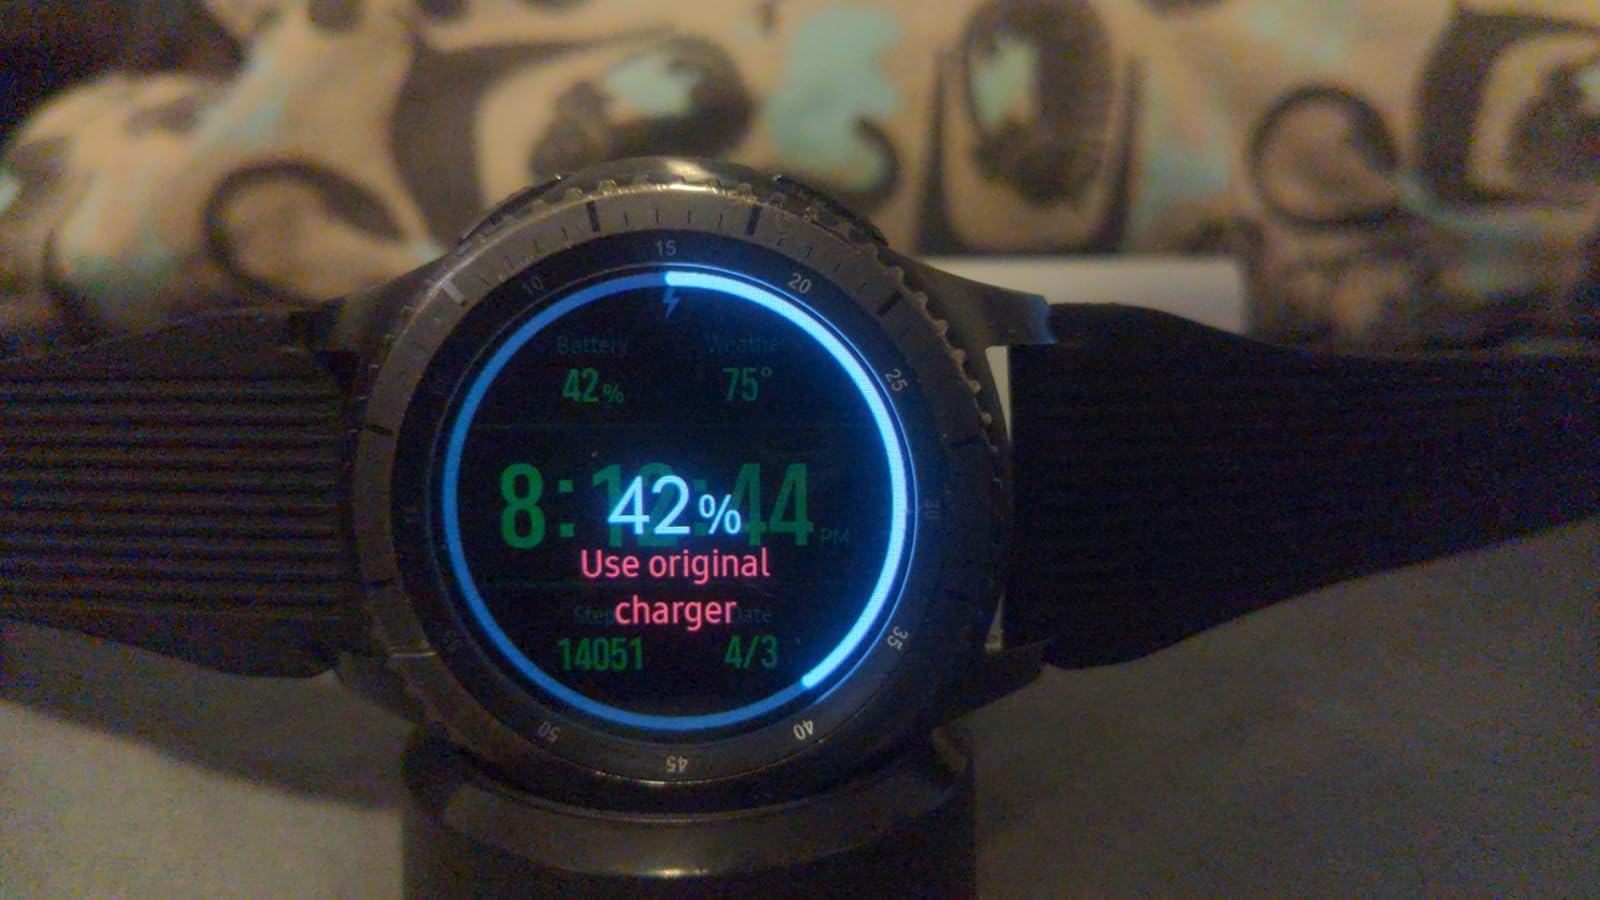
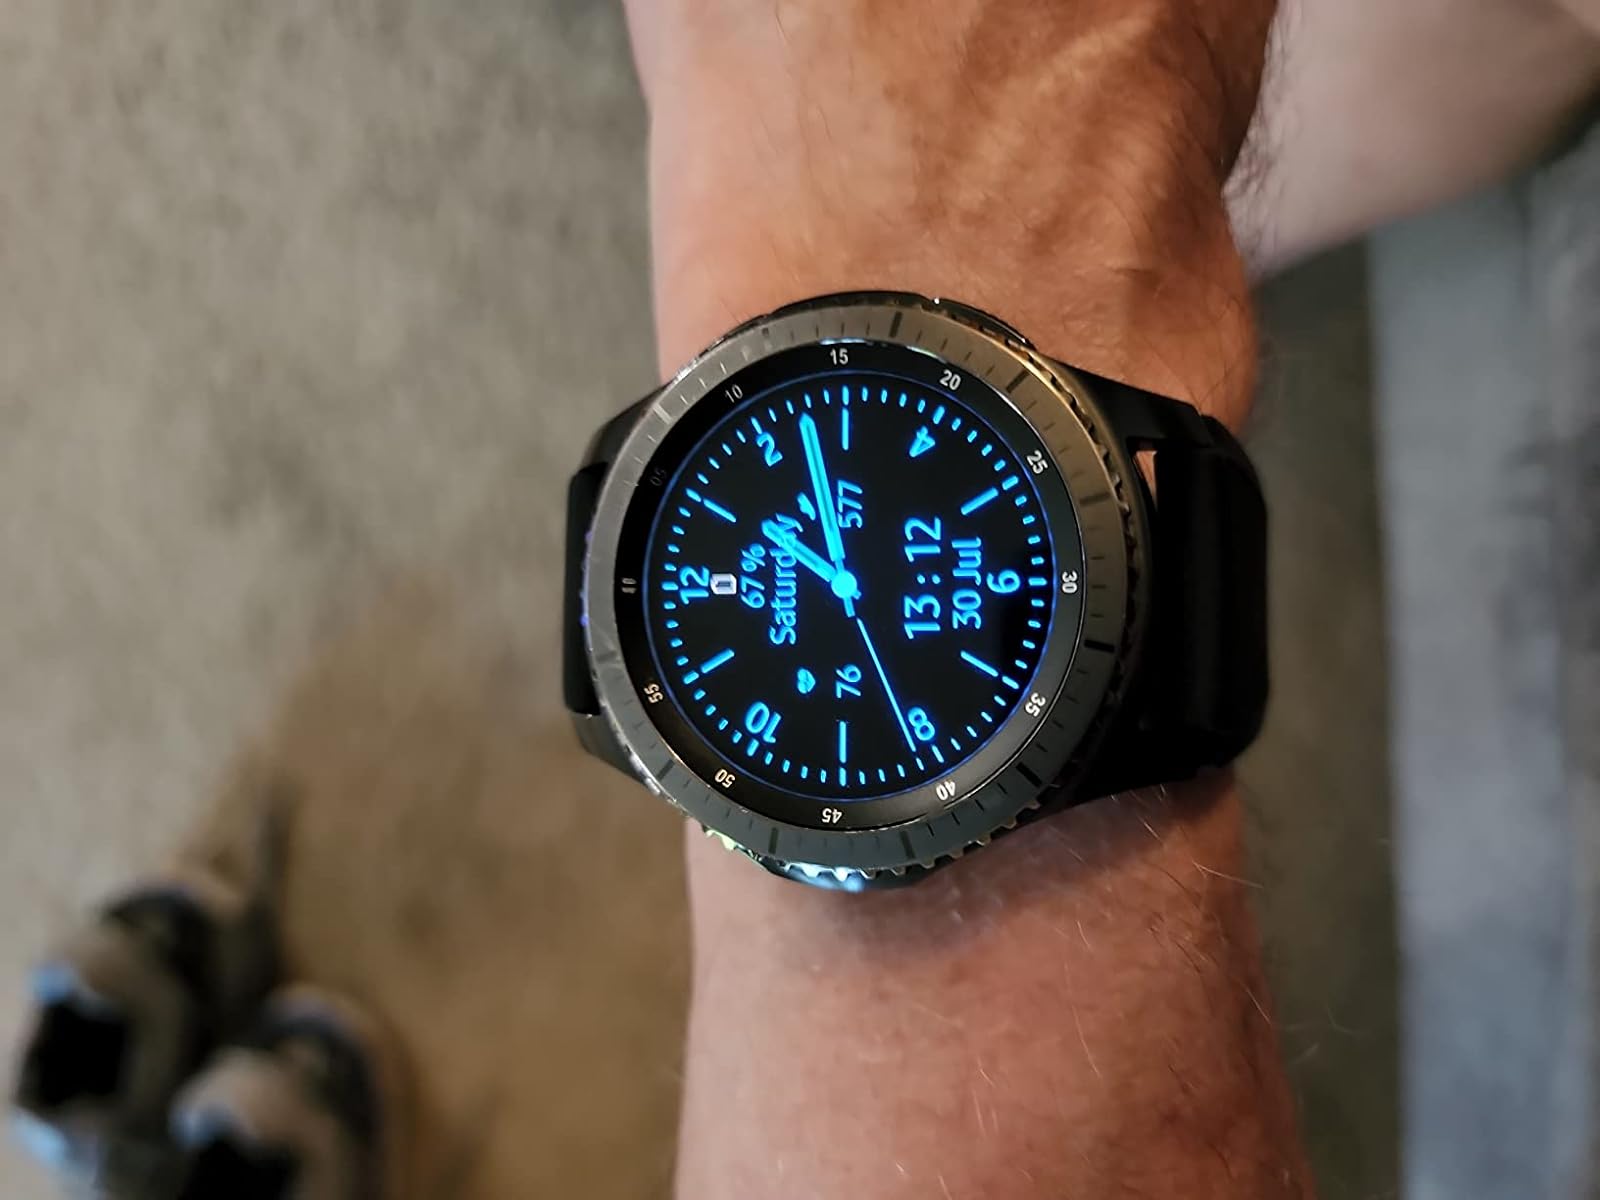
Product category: smartwatch
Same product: yes